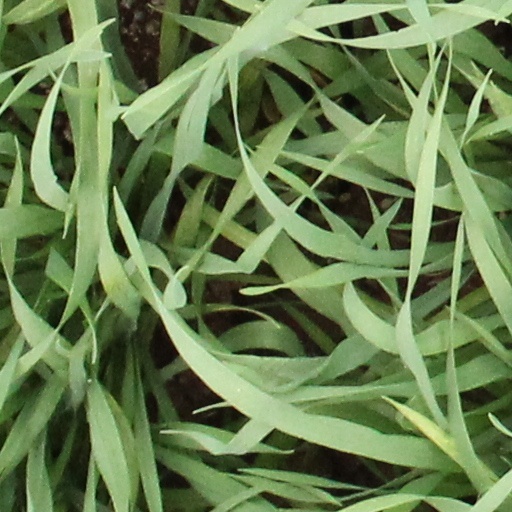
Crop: wheat